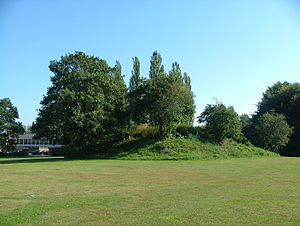
Gildhøj (Brøndby Kommune)
Gildhøj.